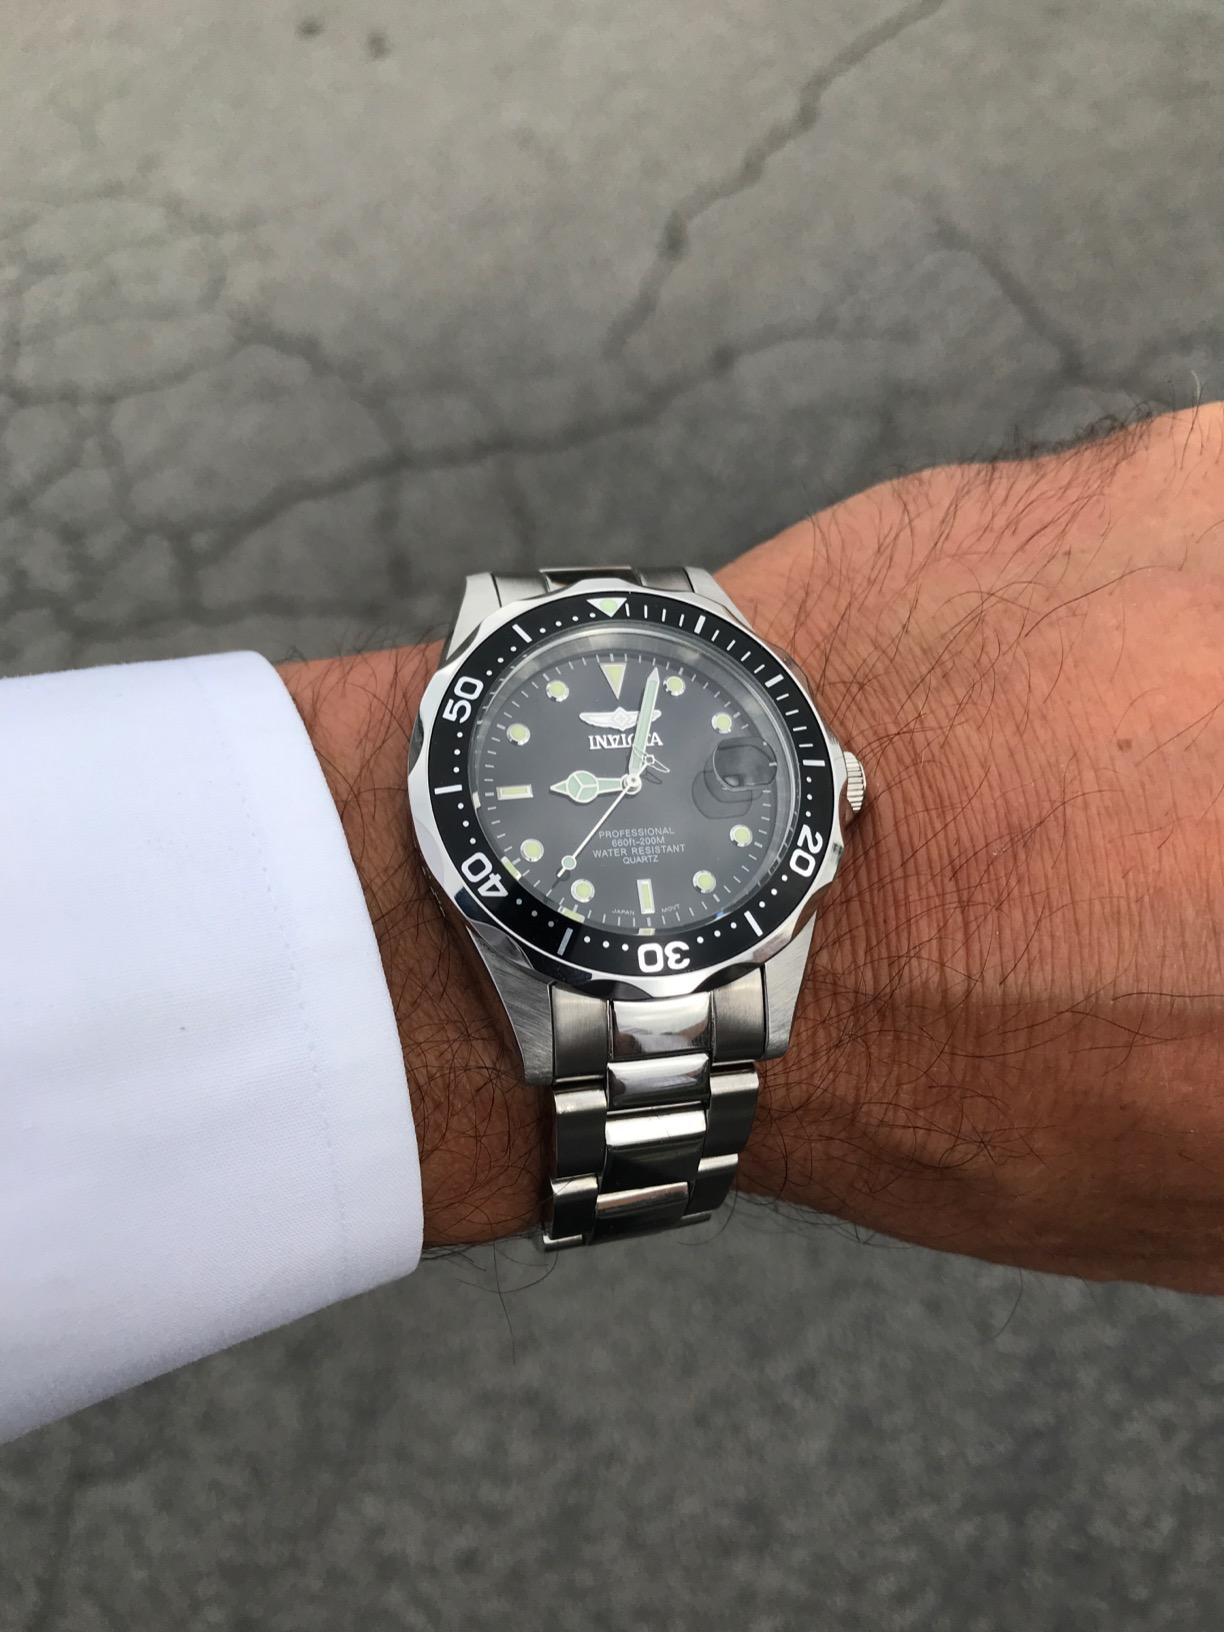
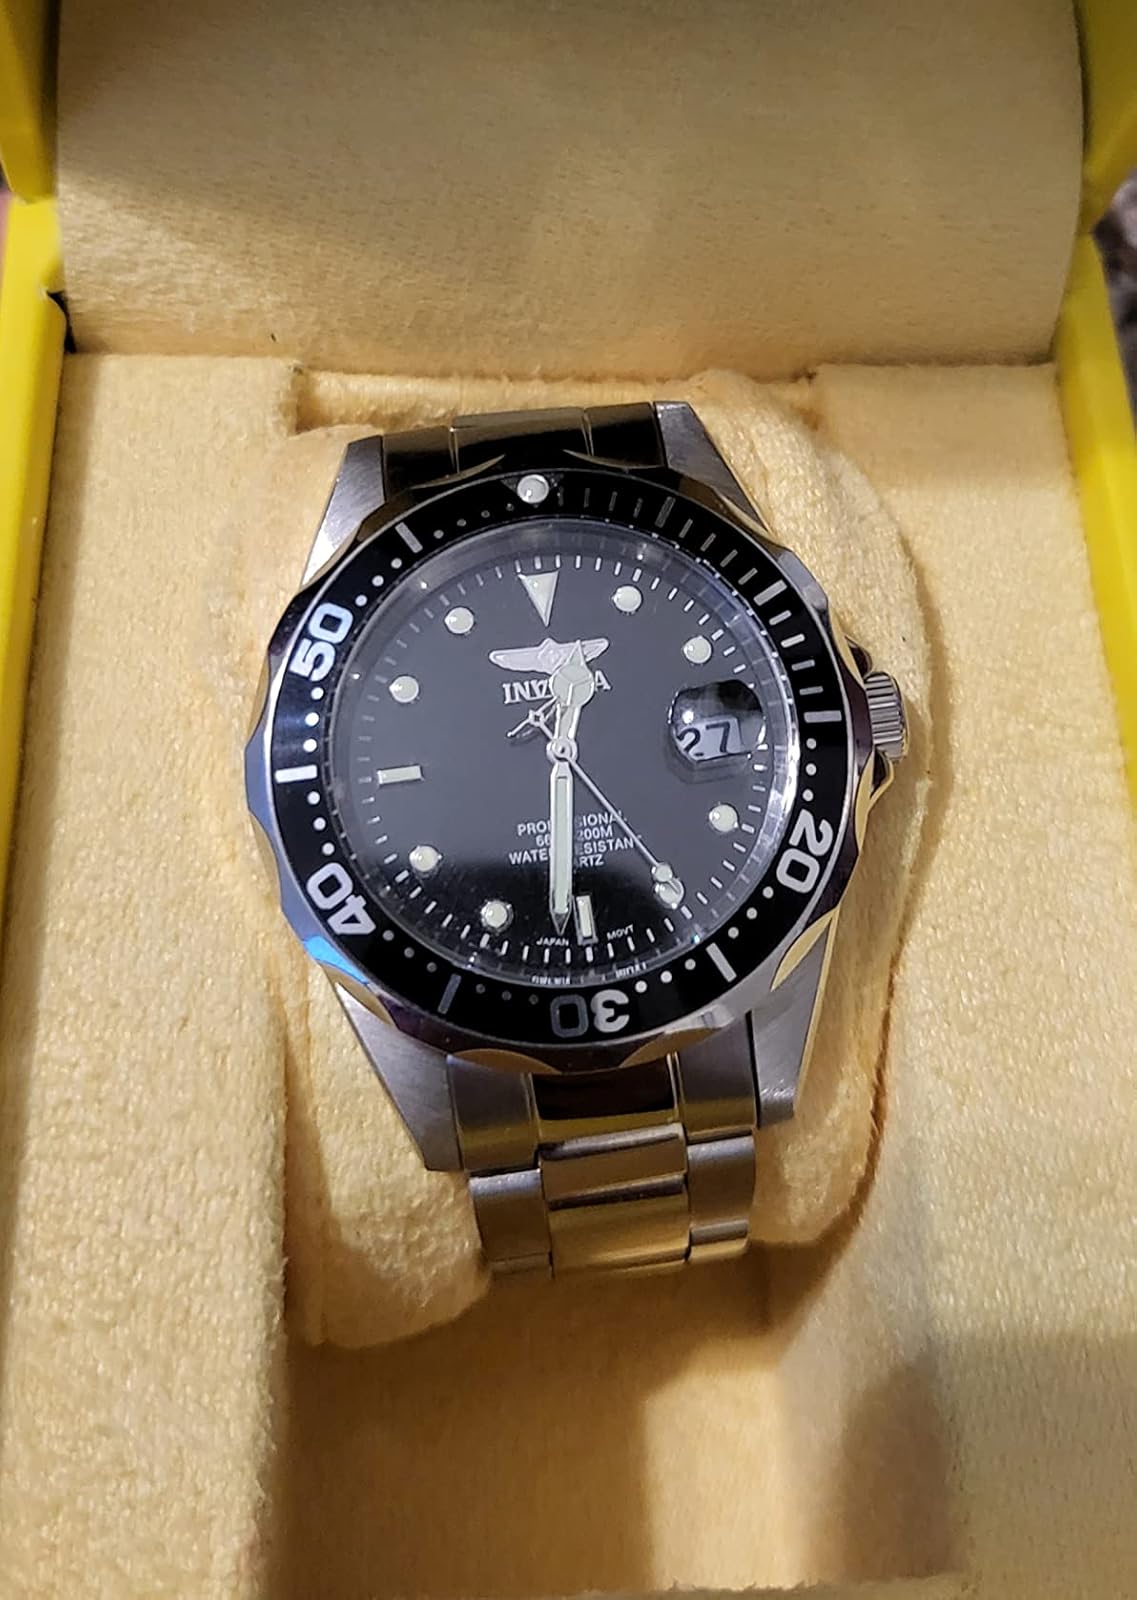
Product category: accessories_watch
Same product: yes